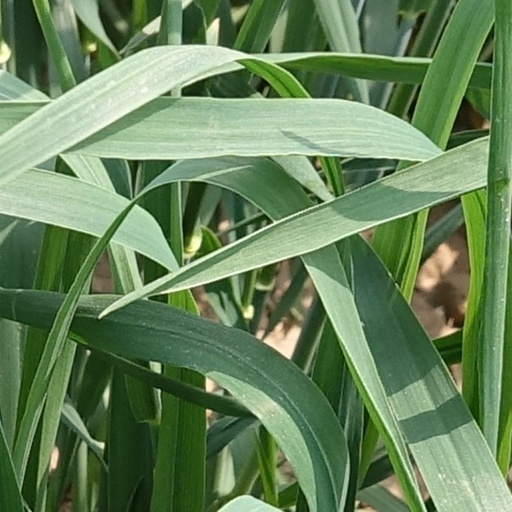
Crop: wheat